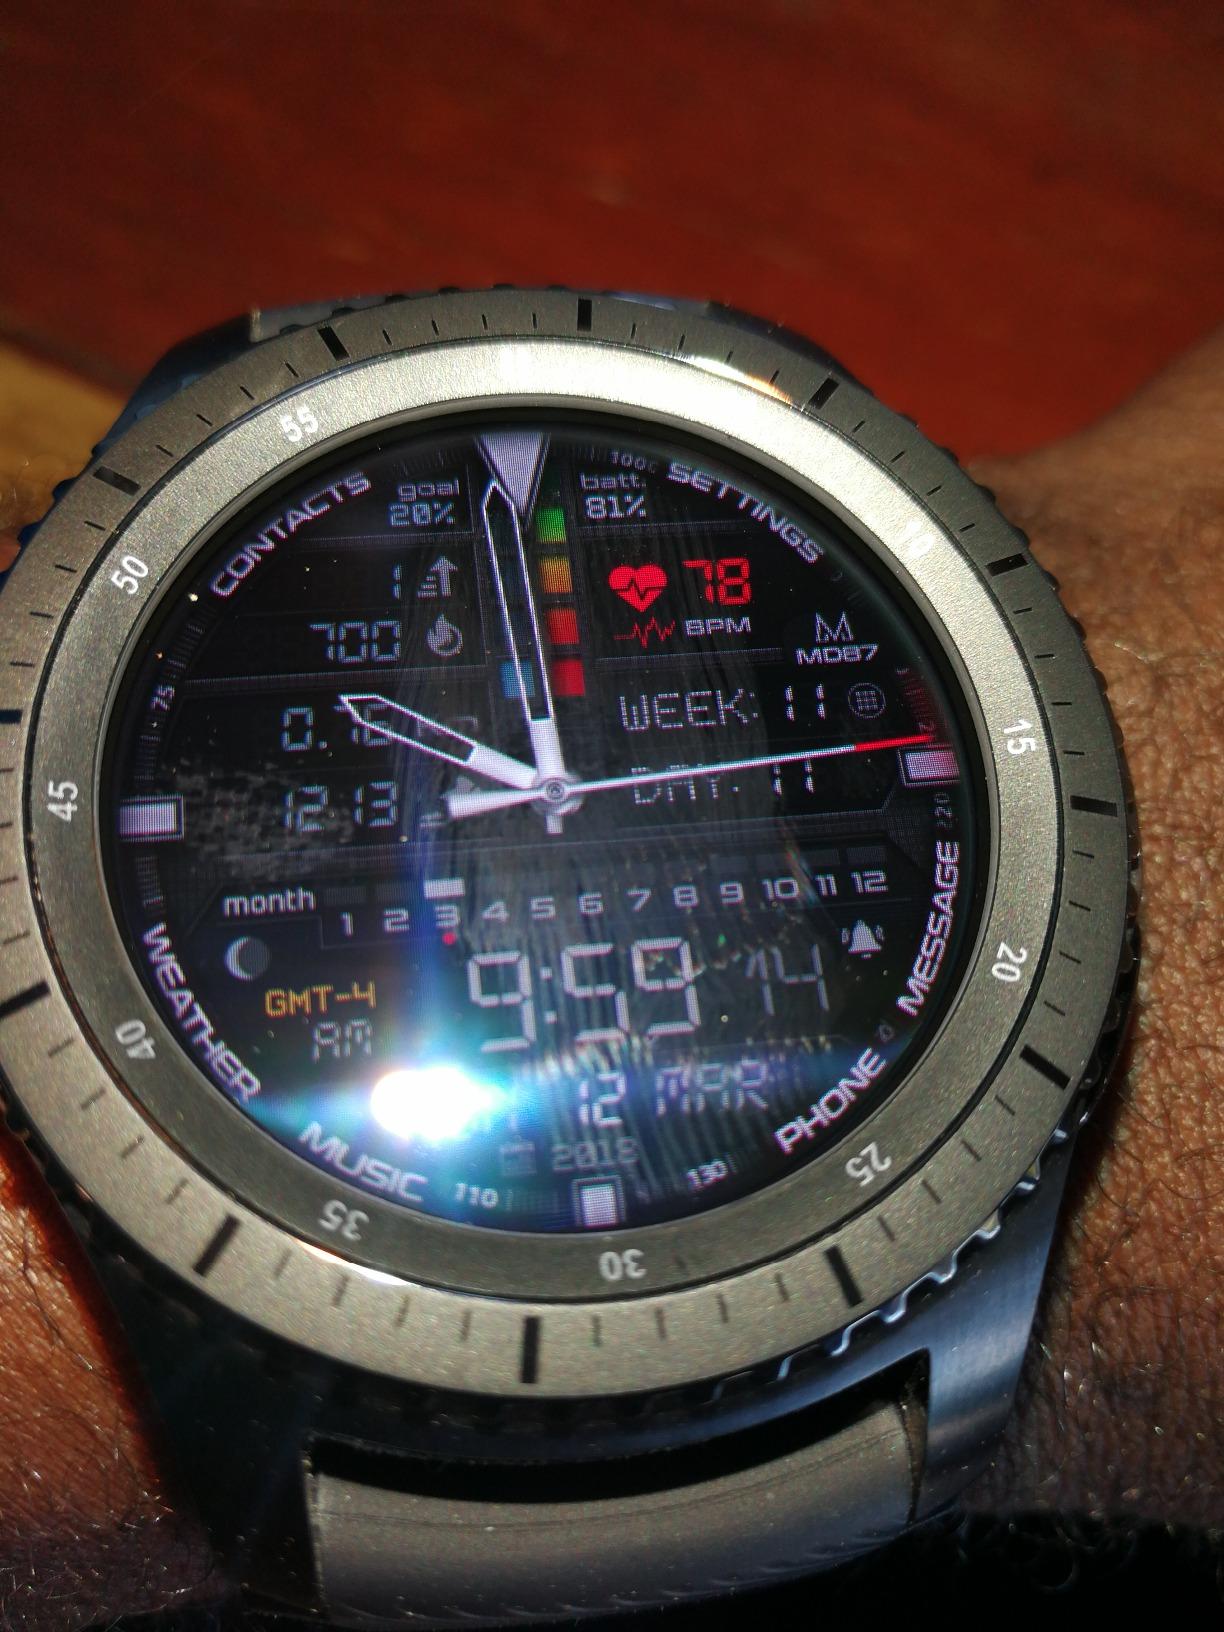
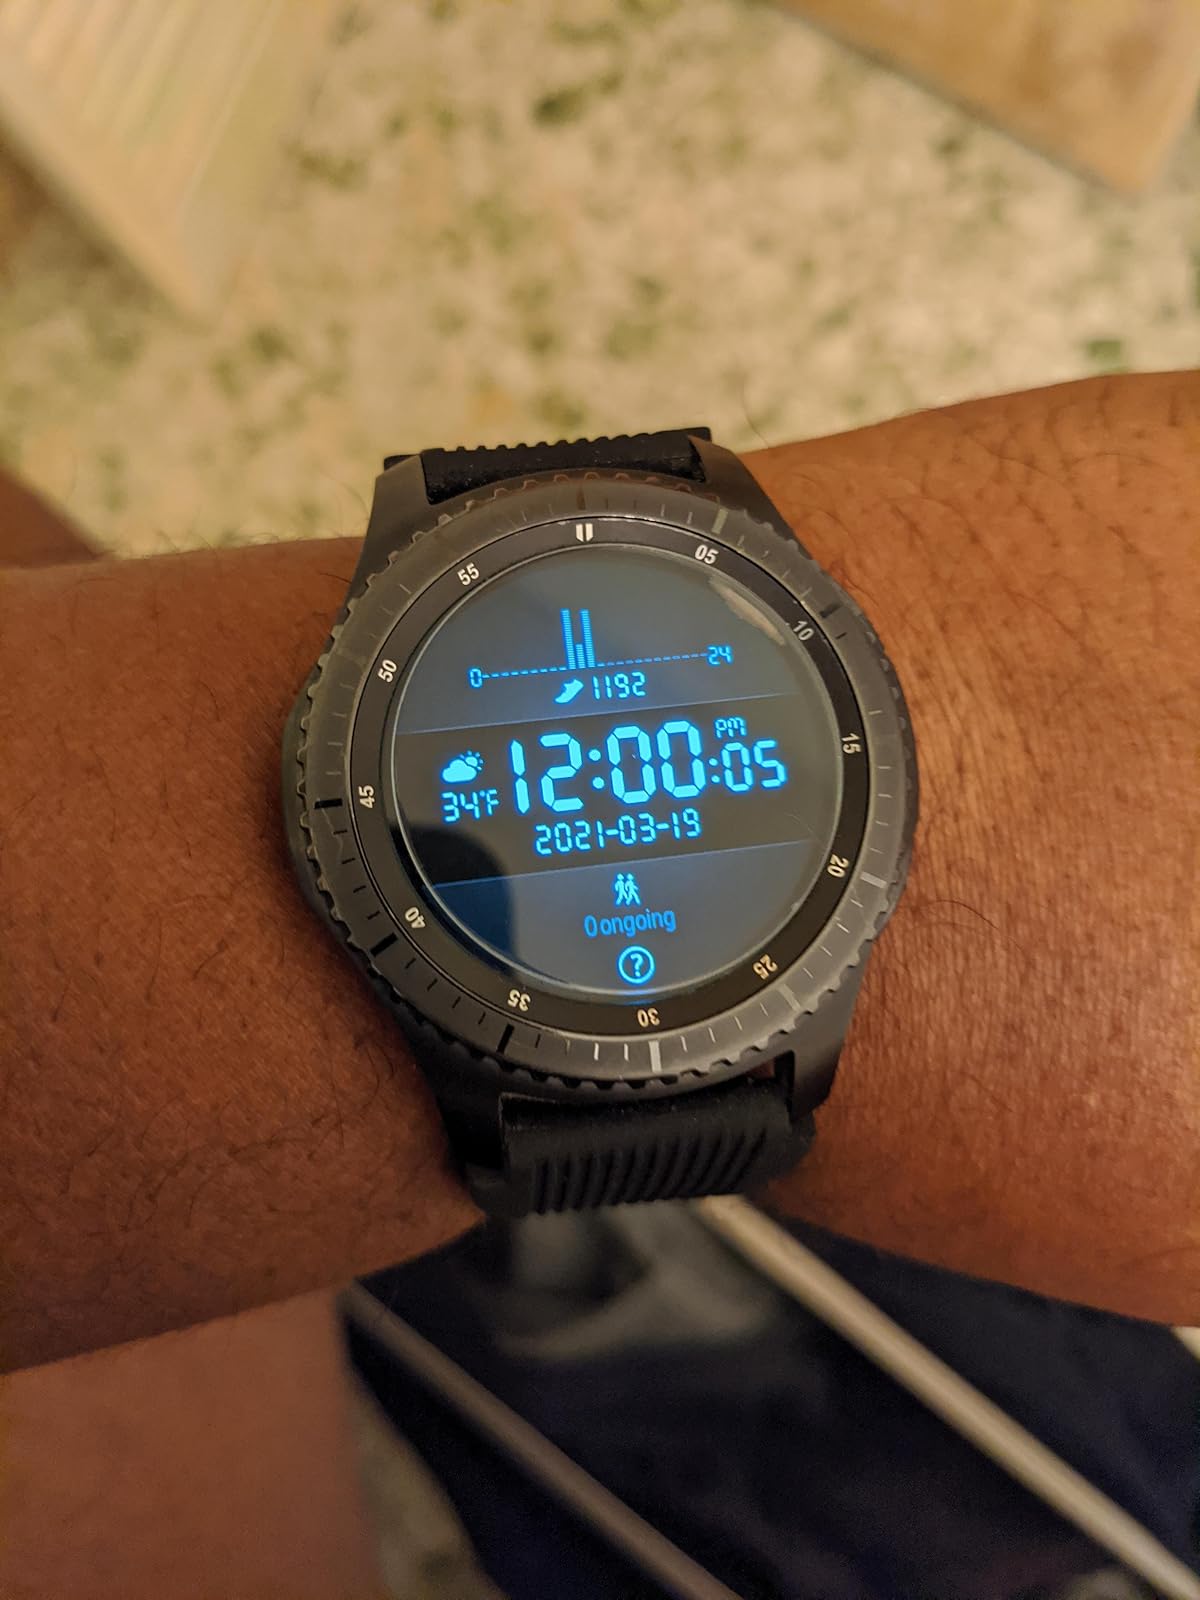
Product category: smartwatch
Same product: yes